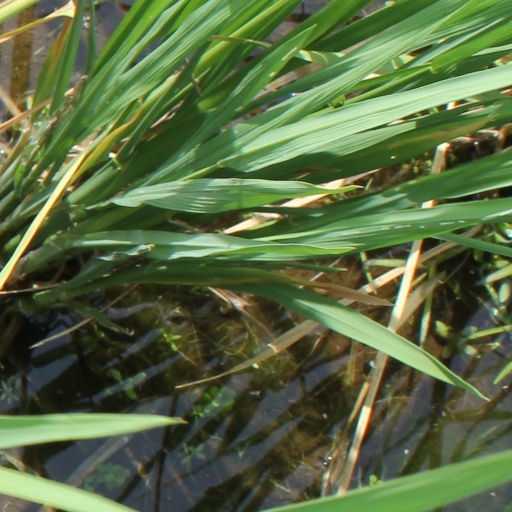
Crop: rice